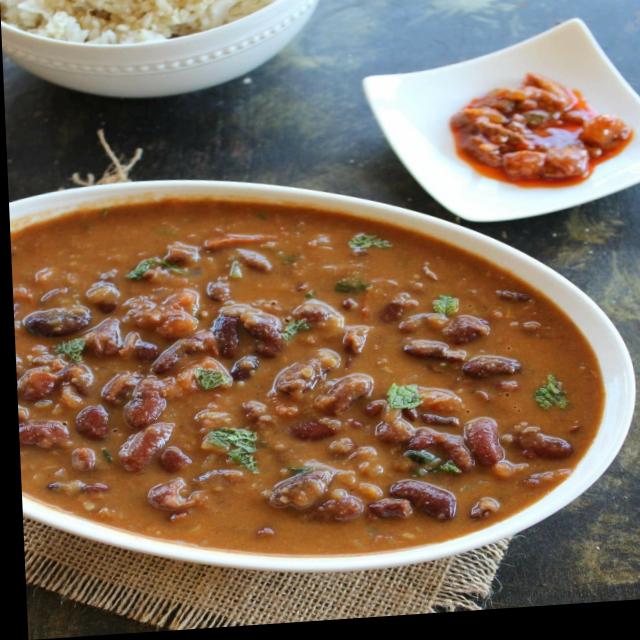
Dish: rajma_curry